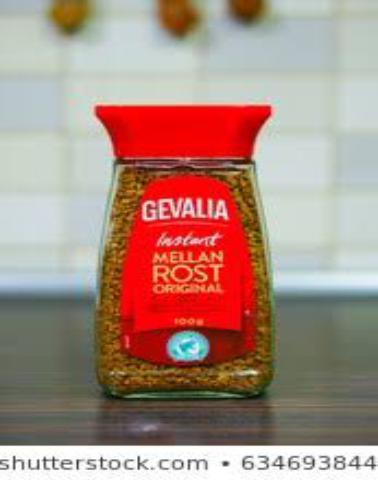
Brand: Gevalia
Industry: Food